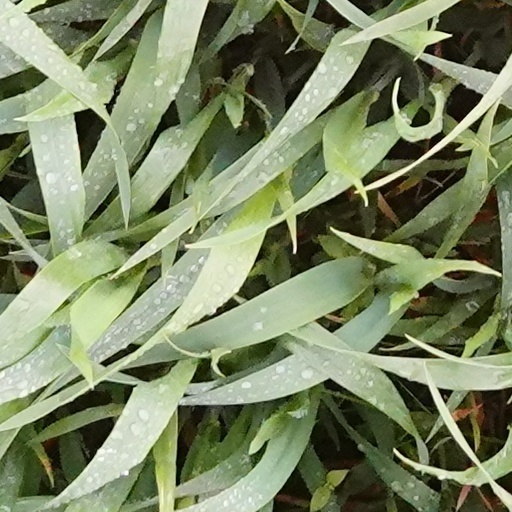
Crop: wheat